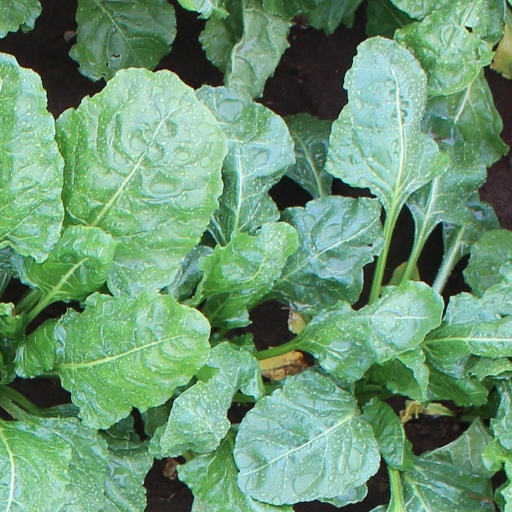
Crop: sugar beet